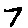
Label: 7